Museo Correr

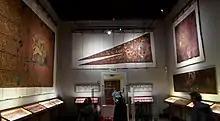
Hall of flags in the Museo Correr

The building that encloses the far end of the Piazza San Marco is known as the Napoleonic Wing. The design and early building works date from the period when Venice was part of the Kingdom of Italy (1806–1814), in which Napoleon was represented by the vice-regent Eugène de Beauharnais. The two long wings that run the length of the square are the Procuratie Vecchie and the Procuratie Nuove, which had housed the offices and residences of some of the main individuals of the Venetian Republic.